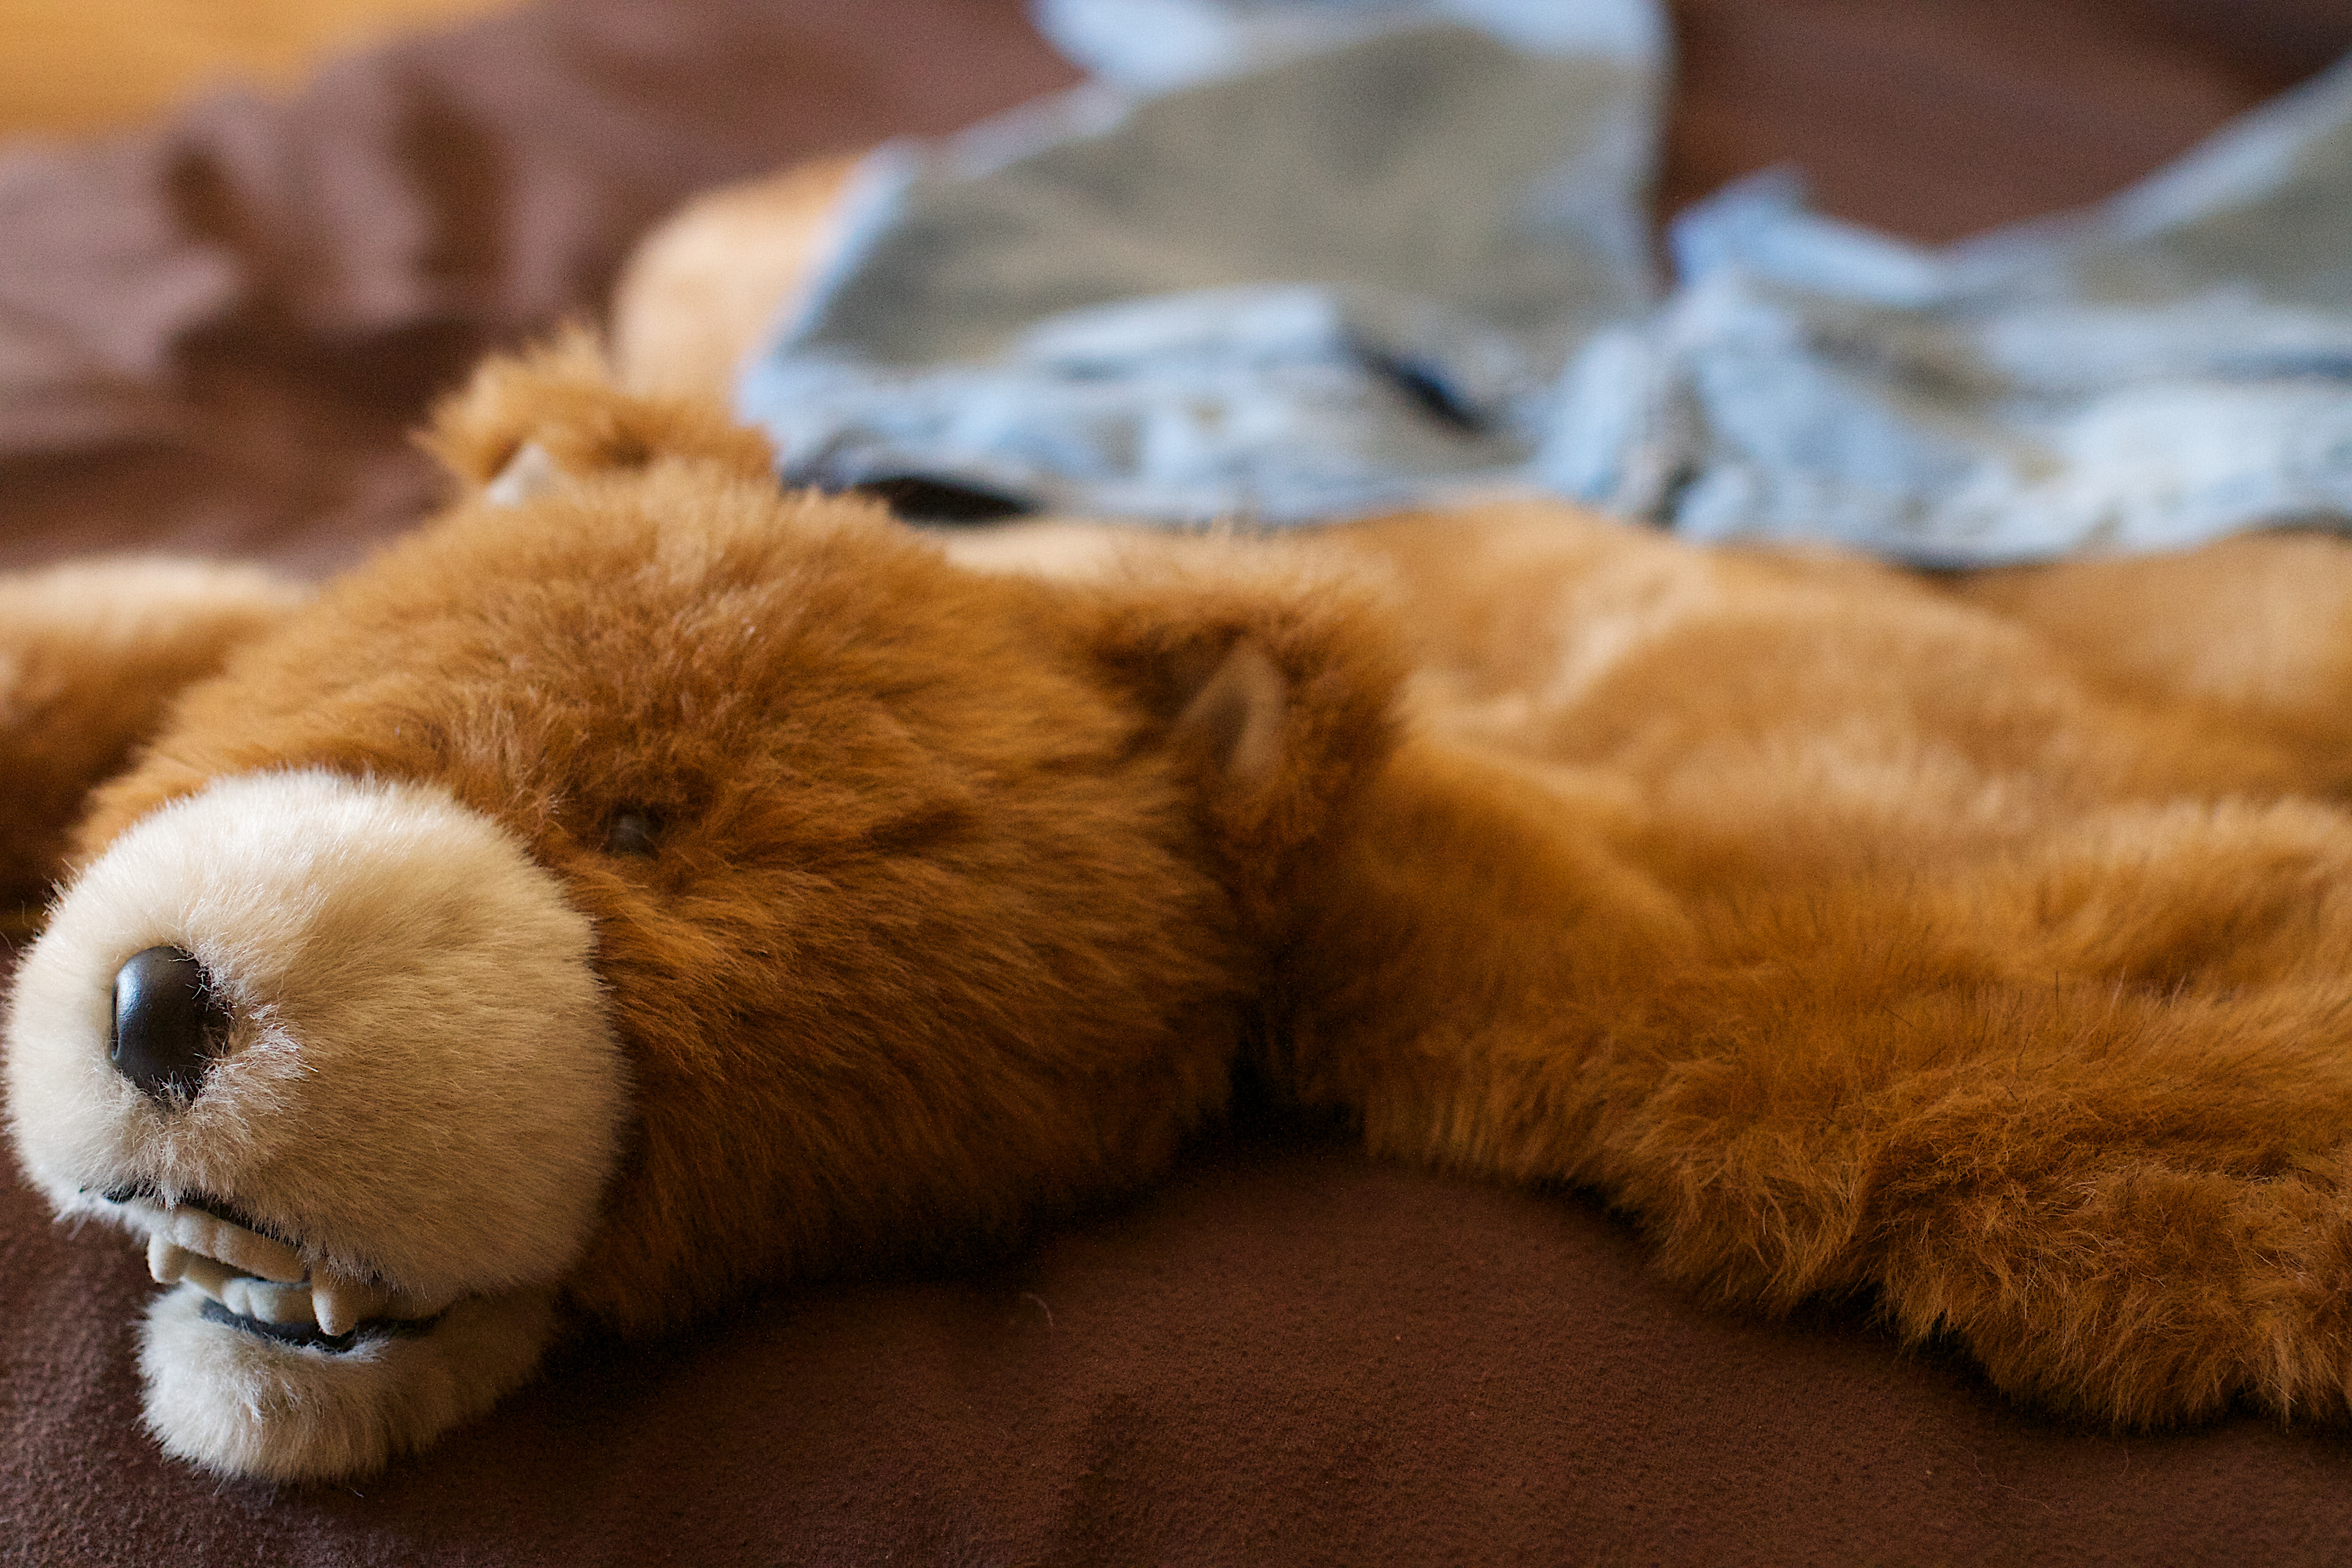
puppy, bear, fur, mammal, toy, nose, skin, vertebrate, stuffed toy, dog breed group